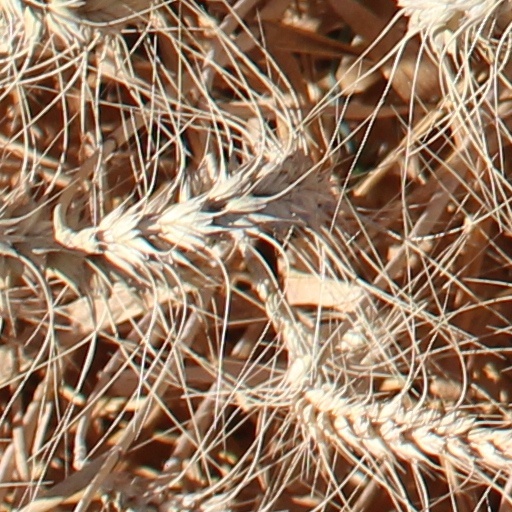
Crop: wheat